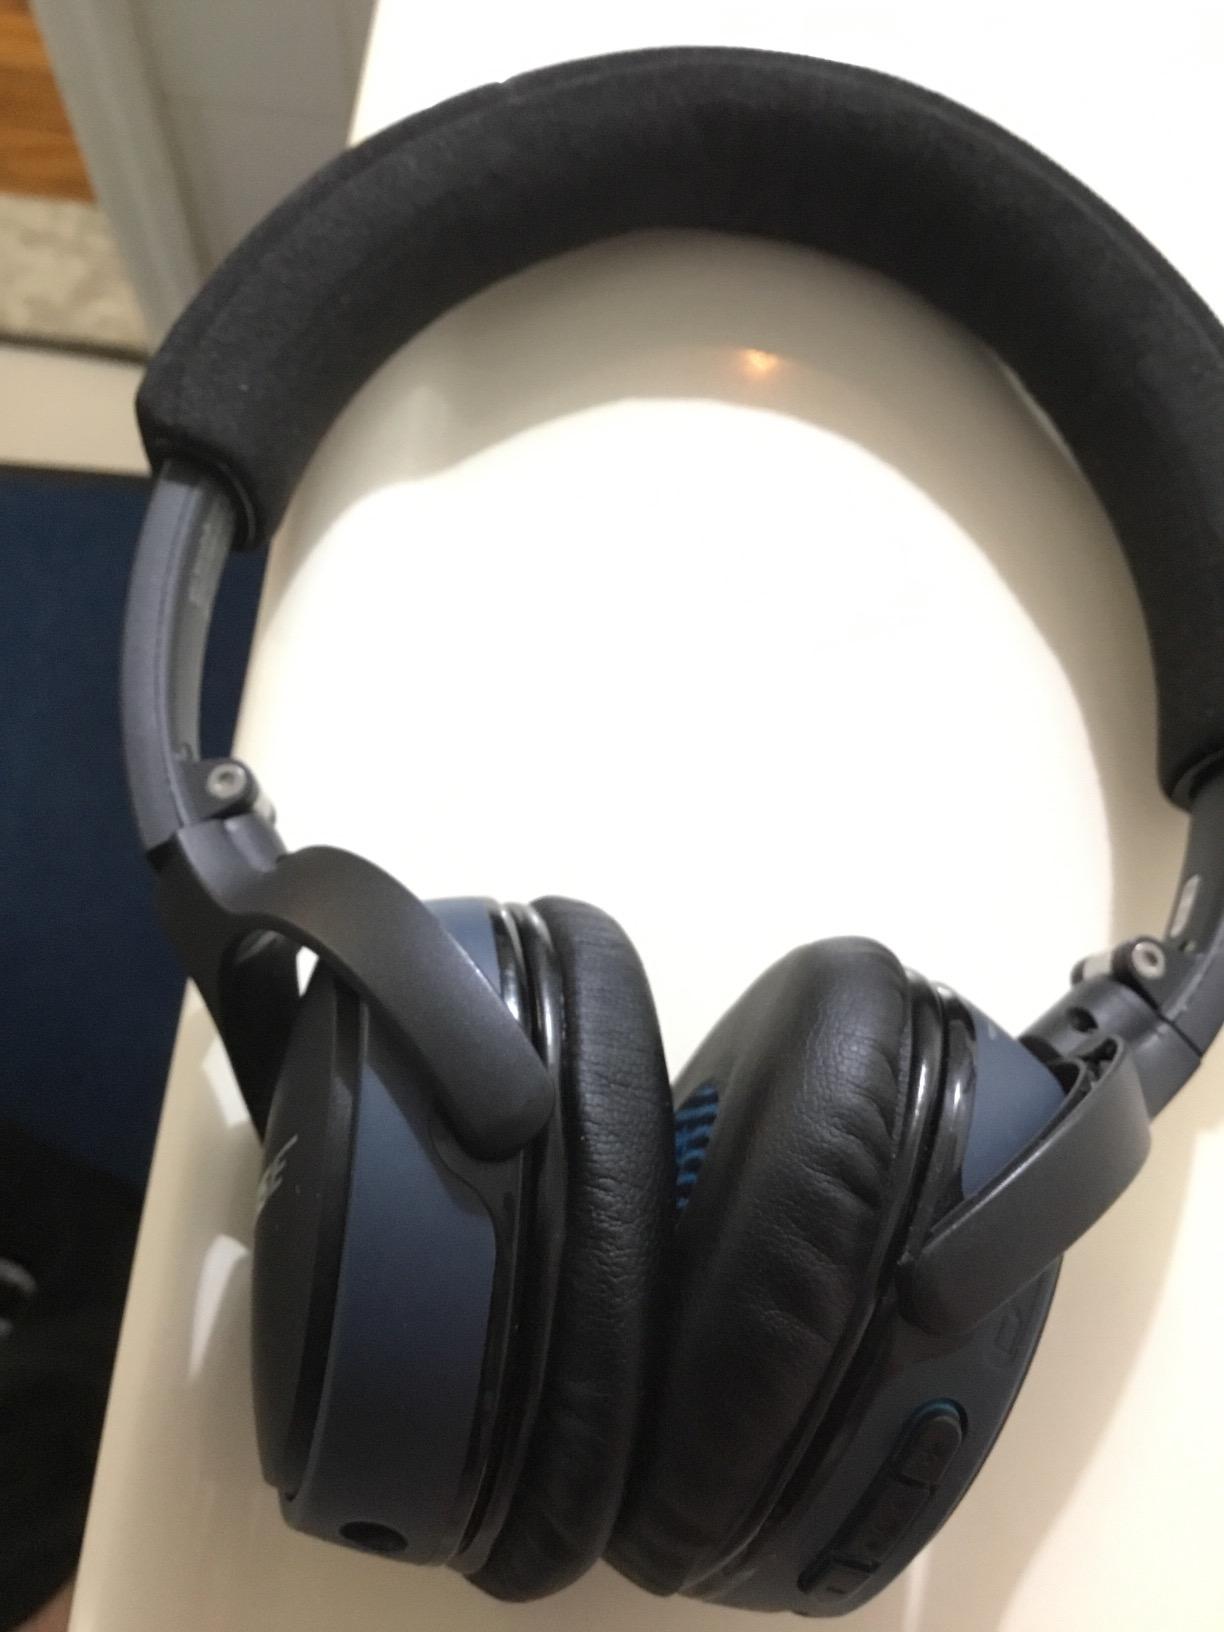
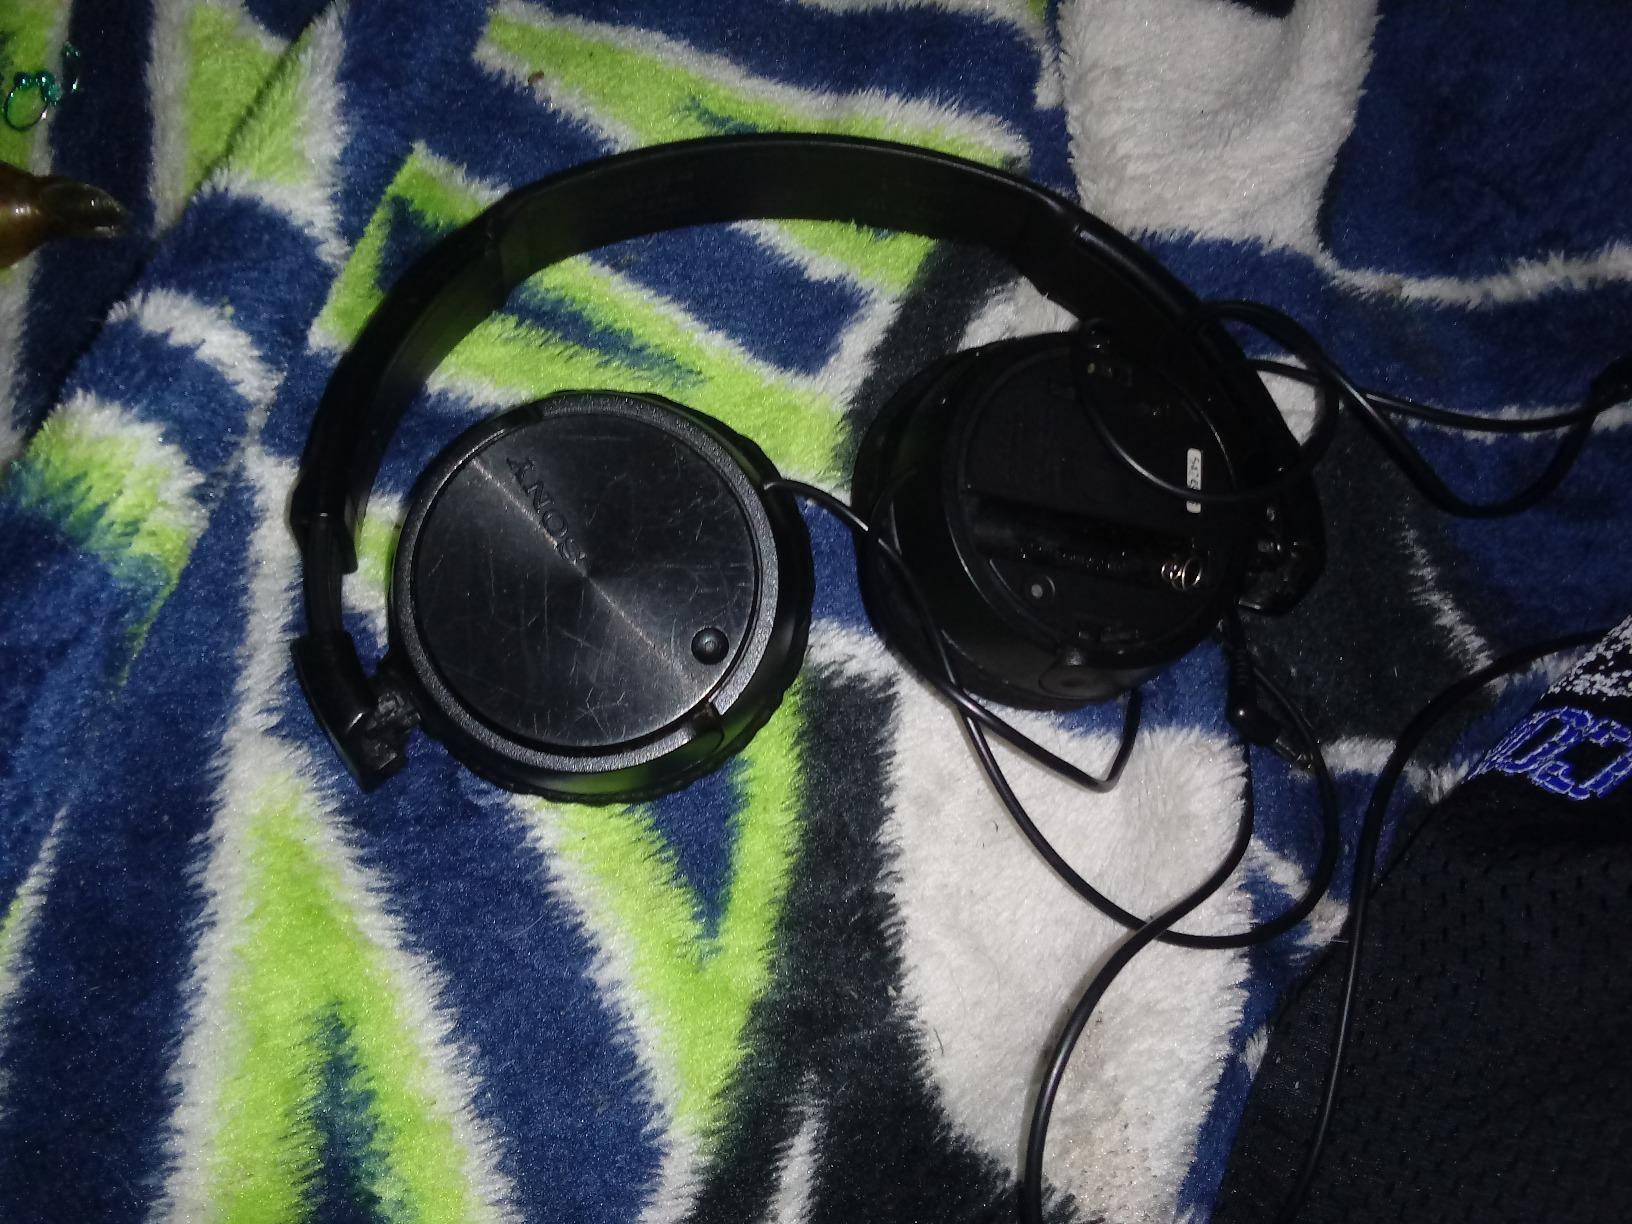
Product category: headphones
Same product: no